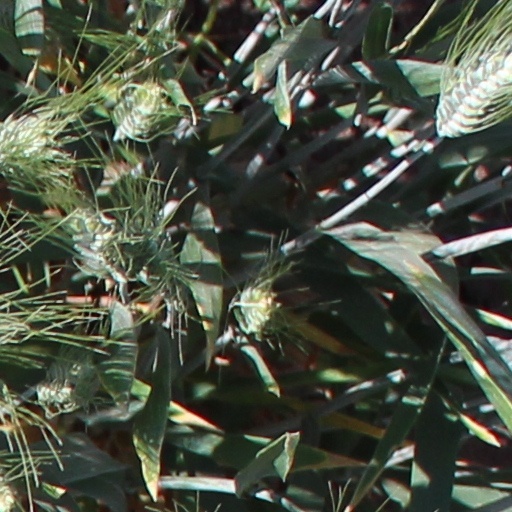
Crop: wheat